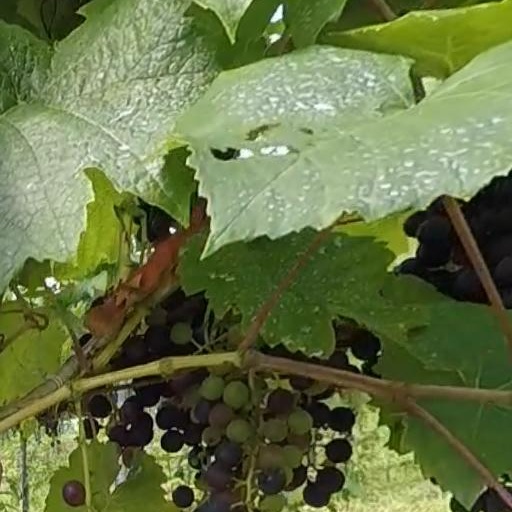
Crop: grape